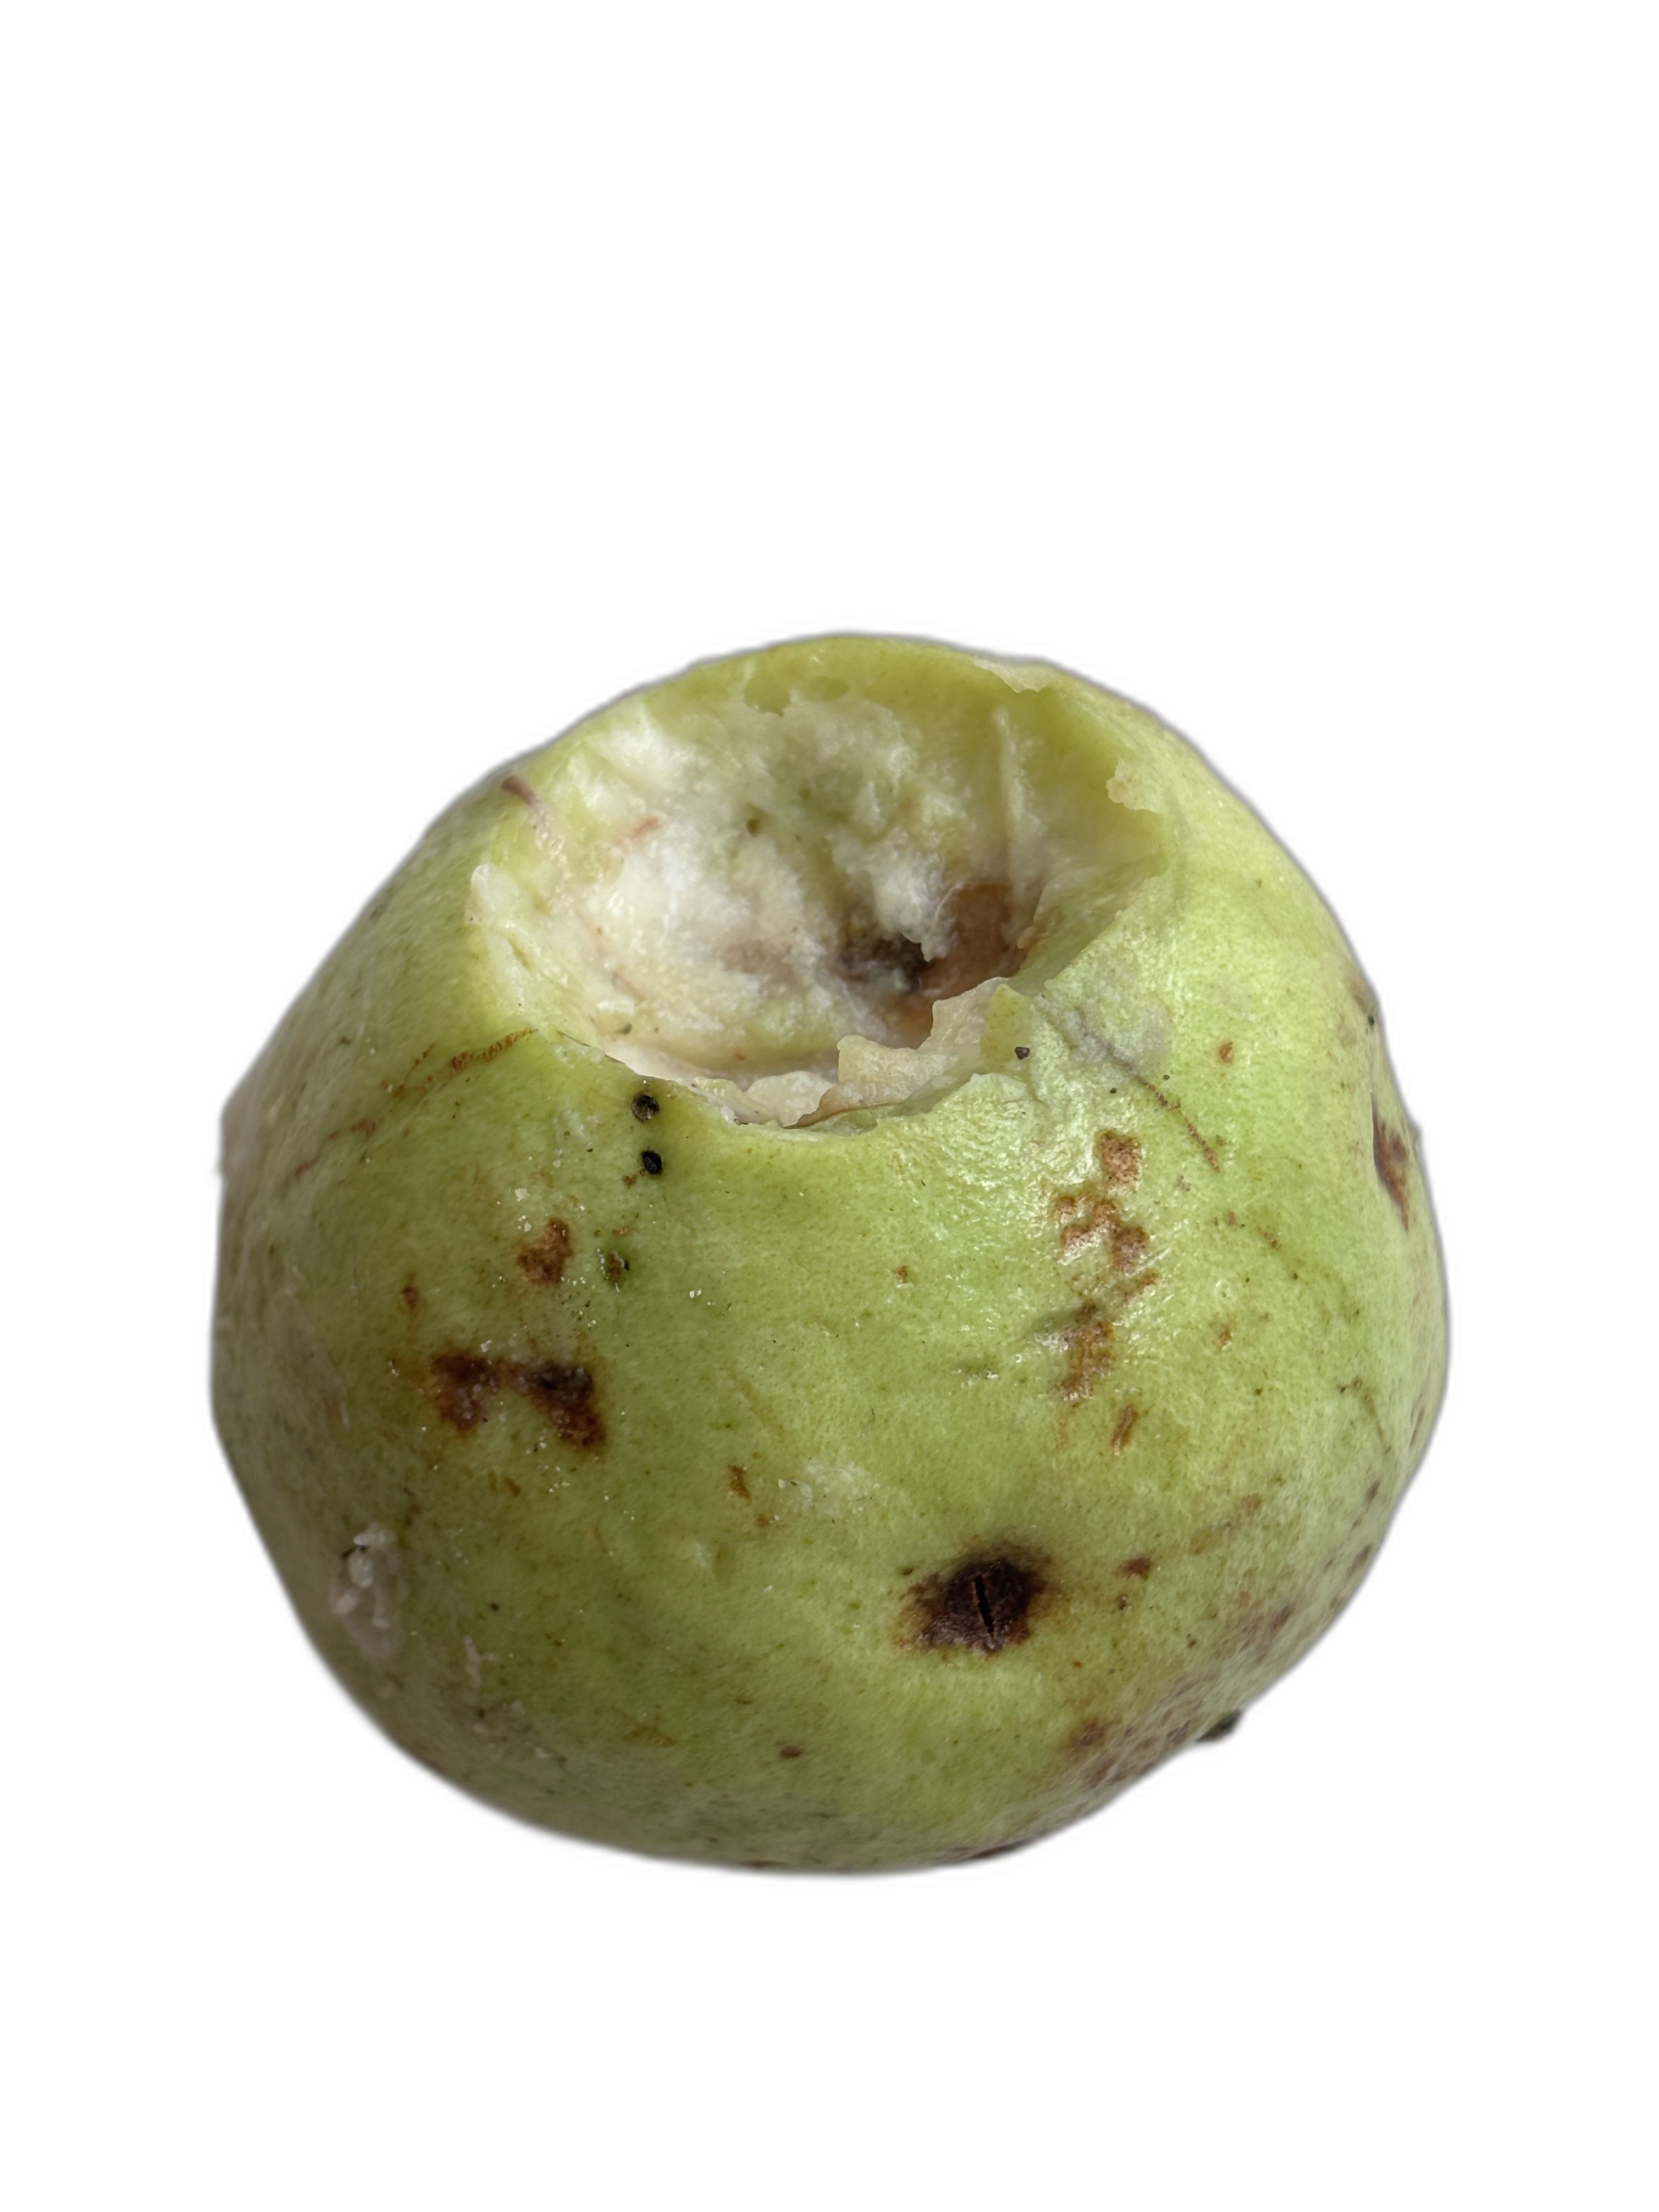
Plant part: fruit
Disease: Styler end root